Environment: lab
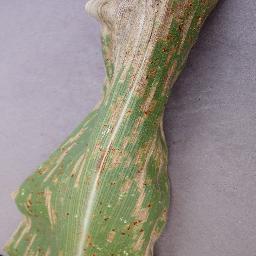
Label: northern_corn_leaf_blight